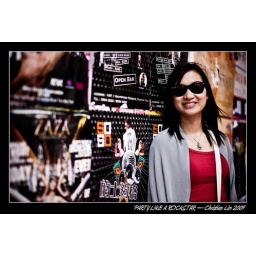
like a hong kong rock star... toing!!!at some obscure wall in tsim sha tsui